Philistis

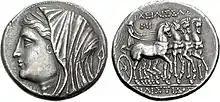
Syracusan coin with portrait of Philistis "(left)"

Philistis, the wife of Hieron II, was a queen of ancient Syracuse, Magna Graecia, known from her coins, which are numerous, and of fine workmanship, and from the occurrence of her name (bearing the title of queen, as it does also on her coins) in some Greek inscriptions on the stands of the theater of Tauromenium (Taormina). The circumstance that it is here associated with that of Nereis, the wife of Gelon II, as well as the style and fabric of the coins, which closely resemble those of Hieron II and his son, leads to the conclusion that these were struck during the long reign of Hieron II. The most probable conjecture is that Philistis was the wife of Hieron himself.